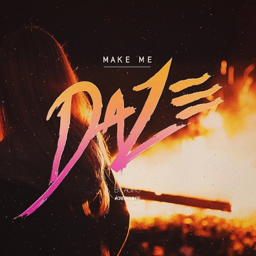
digital art selected for the #